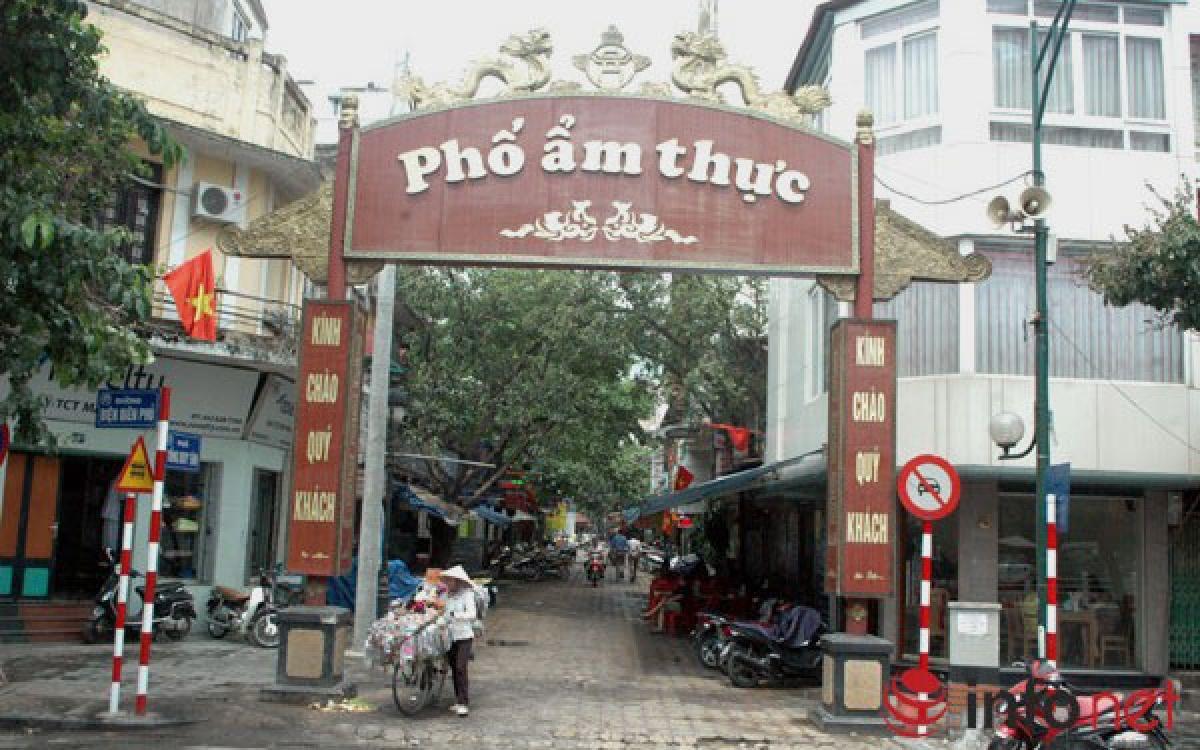
ở trước cổng có một người phụ nữ đang dắt xe đạp